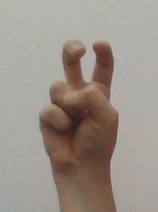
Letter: toot